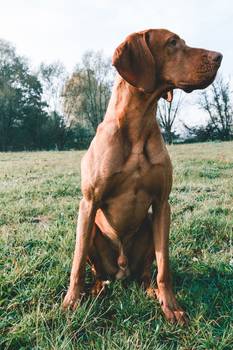
Label: No Watermark